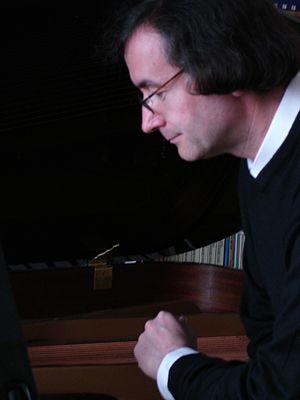
Ludger Stühlmeyer, né à Melle le 3 octobre 1961, est un cantor et organiste, musicologue, docent et compositeur allemand.